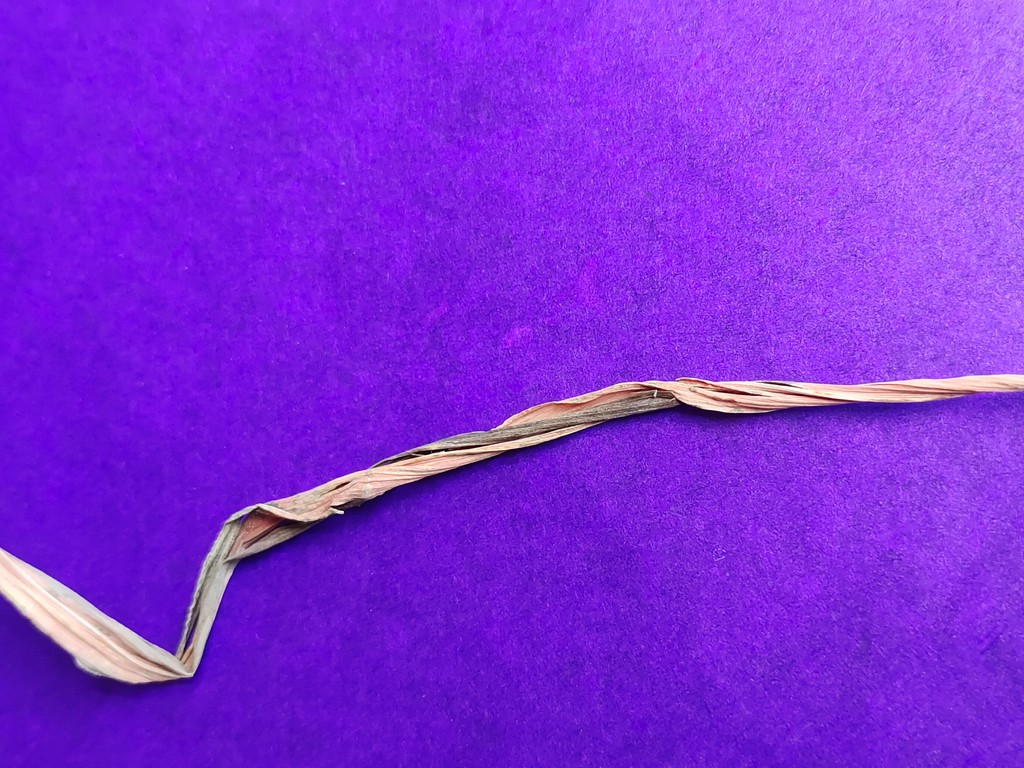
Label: Dried